2020 Russian constitutional referendum

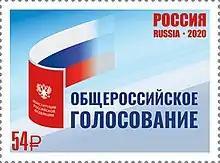
Russian postal stamp dedicated to the 2020 constitutional referendum, issued on 11 June 2020

As there is no minimum voter turn-out, the amendments will be considered approved and enacted if the majority of the actual voters agree with the changes. However, in order to demonstrate strong management skills, local authorities and state-funded organizations are using traditional tactics to increase voter participation and encouraging people to vote online and ahead-of-schedule.